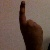
The image shows a hand gesture representing the number 1 in Indian Sign Language.